Bobby Troup

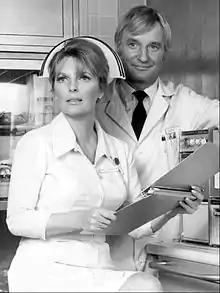
Troup as Dr. Joe Early on 1970s television show, "Emergency!" (with wife Julie London, in the role of nurse Dixie McCall)

Robert William Troup Jr. (October 18, 1918 – February 7, 1999) was an American actor, jazz pianist, singer, and songwriter. He is best known as the composer of the rhythm and blues standard "(Get Your Kicks on) Route 66" and for the role of Dr. Joe Early with his wife Julie London in the television program "Emergency!" in the 1970s.